Byzantine Rite

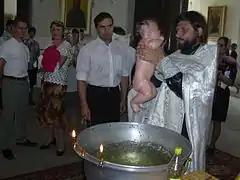
A baptism

The Byzantine Rite, also known as the Greek Rite or the Rite of Constantinople, is a liturgical rite that is identified with the wide range of cultural, devotional, and canonical practices that developed in the Eastern Christian church of Constantinople.